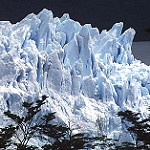
Label: glacier